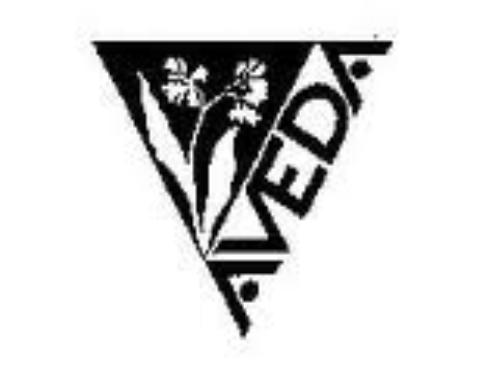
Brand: Aveda
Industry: Necessities